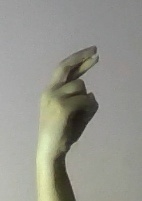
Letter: zay